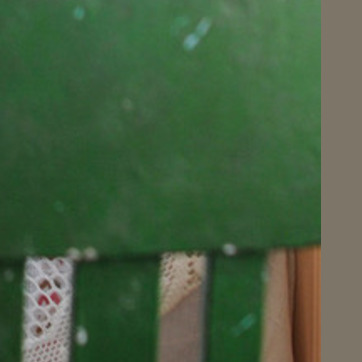
Material: painted